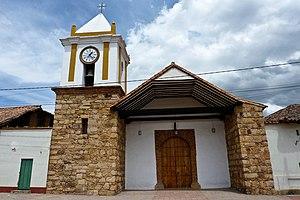
Cet article liste les monuments nationaux du Cundinamarca, en Colombie. Au 25 septembre 2013, 134 monuments nationaux étaient recensés dans ce département.